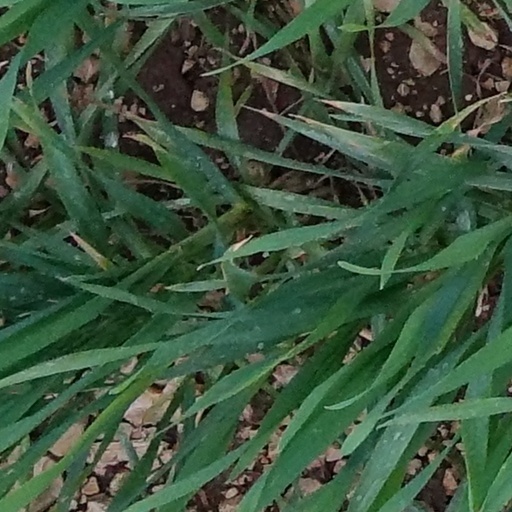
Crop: wheat